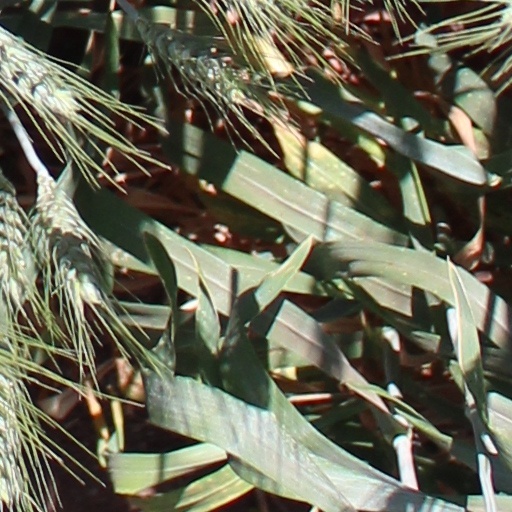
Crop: wheat